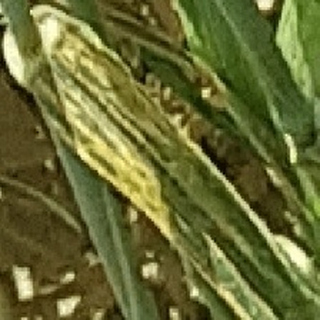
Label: wheat_yellow_rust